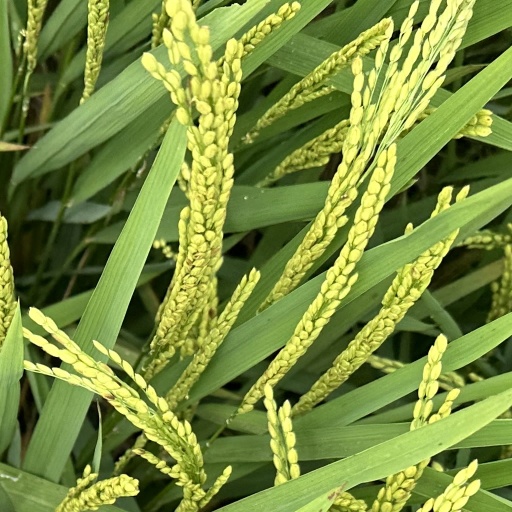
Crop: rice